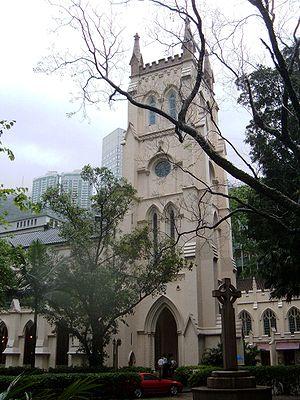
Hong Kong, officiellement la région administrative spéciale de Hong Kong de la république populaire de Chine, est la plus grande et la plus peuplée des deux régions administratives spéciales de la république populaire de Chine, l'autre étant Macao. Elle compte environ sept millions d'habitants que l'on appelle Hongkongais dont l'espérance de vie, de 84,2 ans, est la plus longue au monde en 2017.